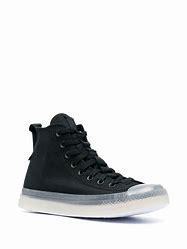
Brand: Converse
Model: Chuck Taylor All Star Top